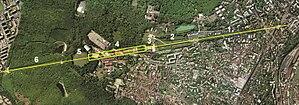
Schéma de la Grande Perspective de Meudon, 2015. Légende
Le château de Meudon, dit château royal de Meudon, palais impérial de Meudon ou Domaine national de Meudon, est un château français situé à Meudon, dans le département des Hauts-de-Seine. Il est notamment la résidence de la duchesse d'Étampes, du cardinal de Lorraine, d'Abel Servien, de Louvois ainsi que de Monseigneur, dit le Grand Dauphin, qui lui adjoint en annexe le château de Chaville. Incendié en 1795 et en 1871, le Château-Neuf, dont la démolition est un temps envisagée, est conservé pour sa majeure partie. Il est transformé à partir de 1878 en observatoire servant de réceptacle à une lunette astronomique, avant d'être rattaché à l'Observatoire de Paris en 1927.